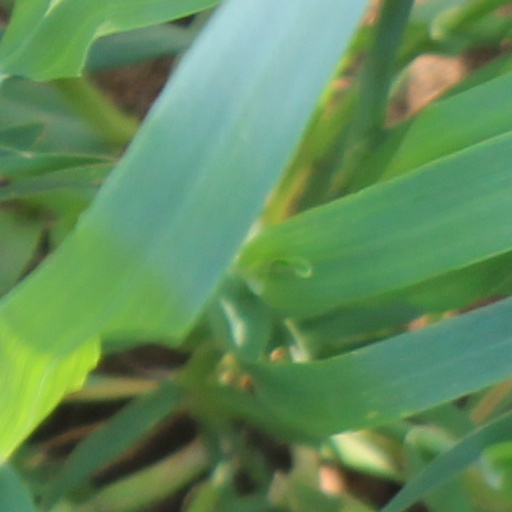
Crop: wheat